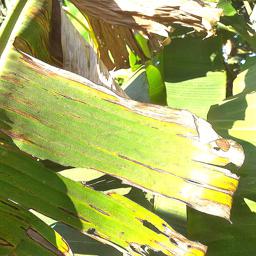
Label: MALBHOG LEAF